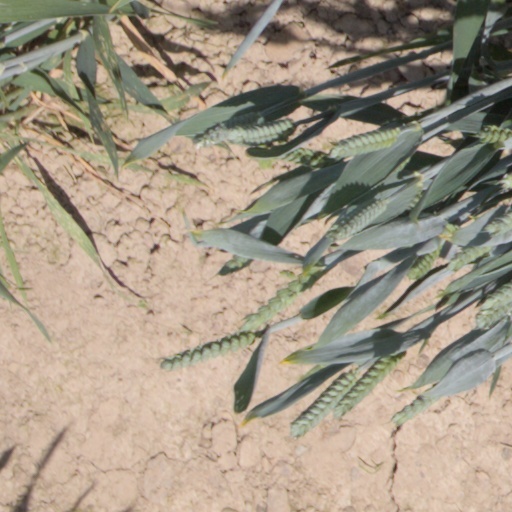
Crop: wheat